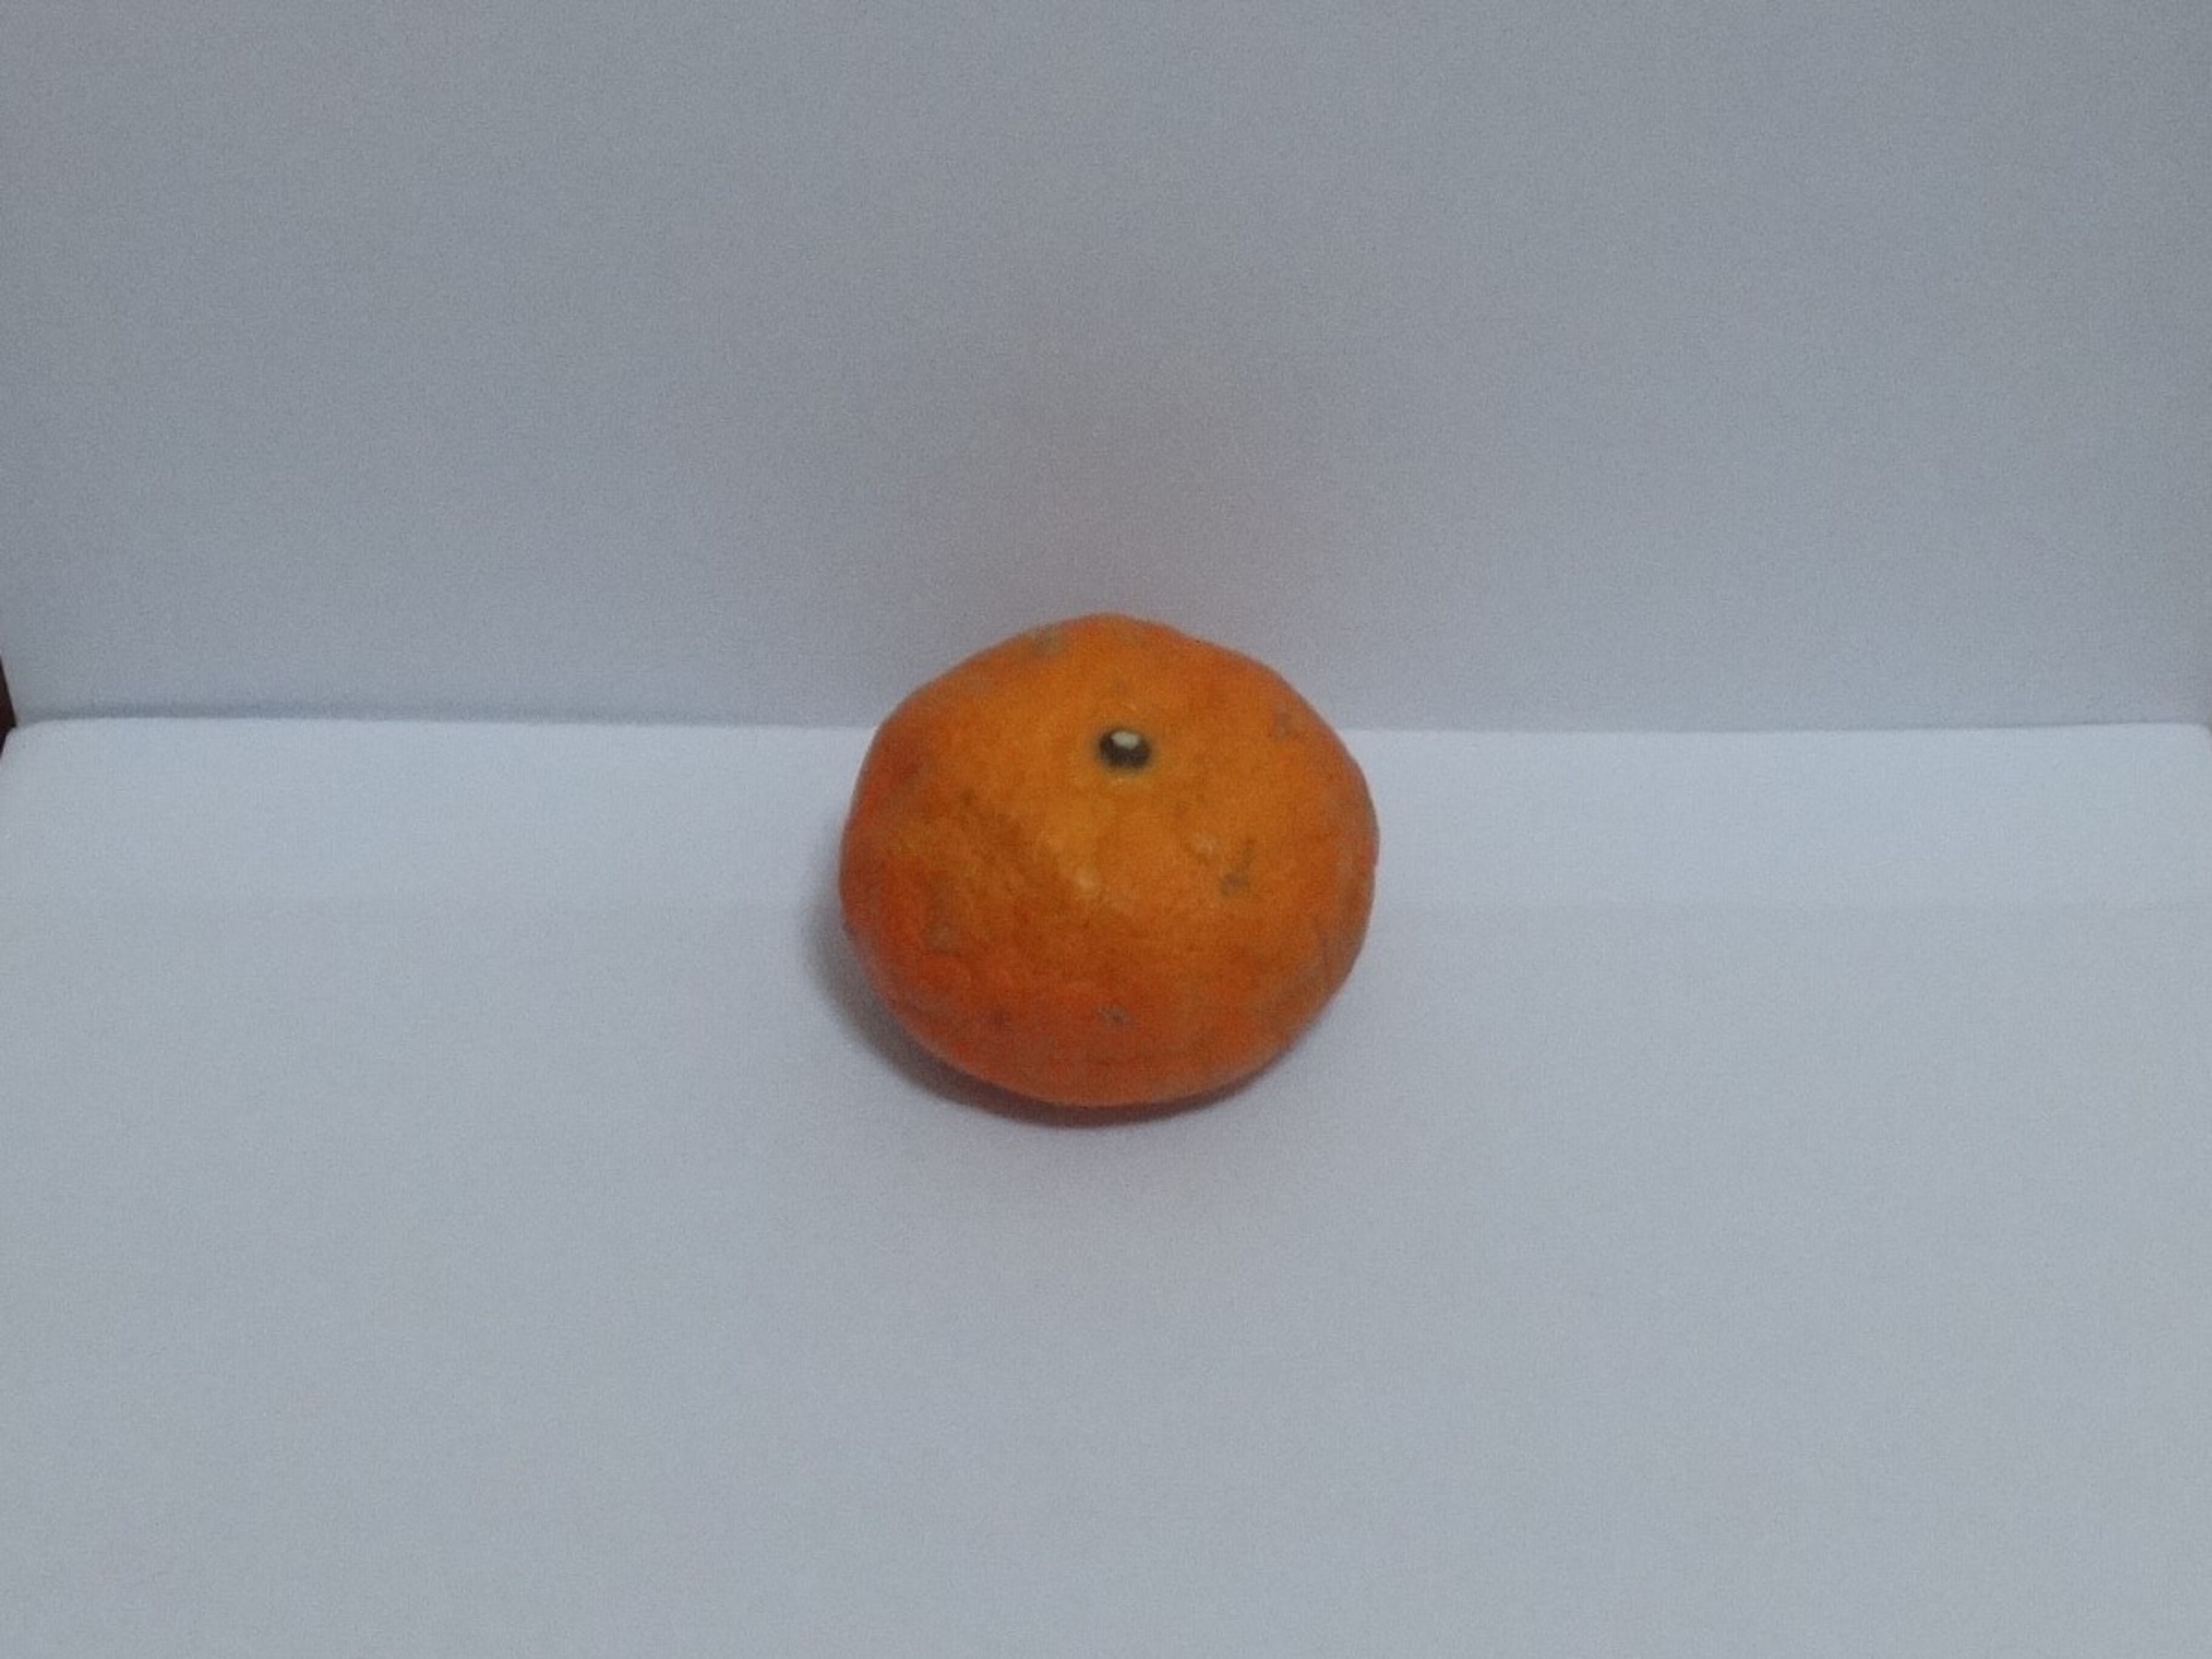
Citrus fruit variety: murcott